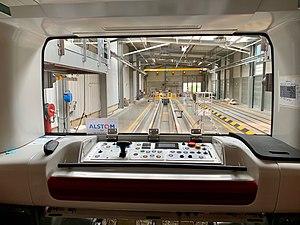
Pupitre provisoire de pilotage des rames MPL16, du métro de Lyon.
Le MPL 16 est un métro sur pneumatiques automatique conçu par Alstom pour le métro de Lyon.